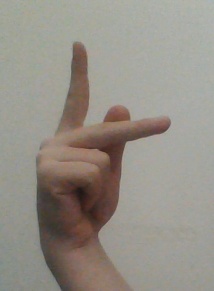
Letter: dha